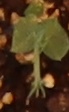
Label: Field Pea